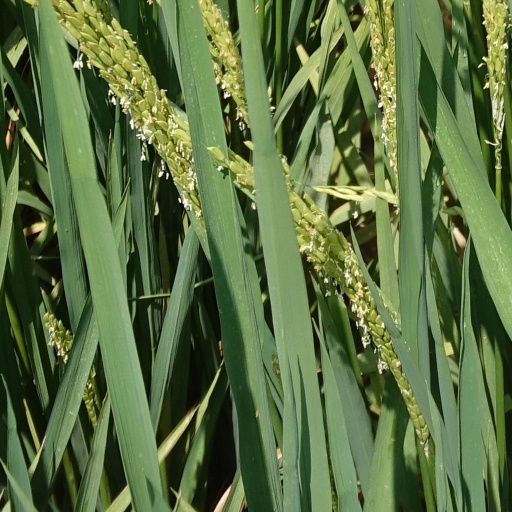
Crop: rice